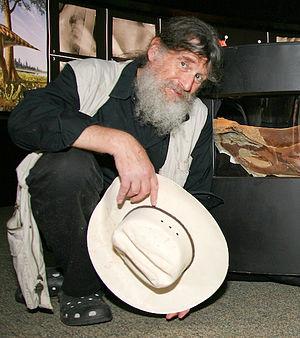
Robert T. Bakker est un paléontologue américain spécialiste des dinosaures. Il a marqué la paléontologie dès son premier article, paru en 1975 et intitulé Dinosaur Renaissance. Ses études portent sur l'éthologie des dinosaures. Il est le premier à avoir montré un instinct maternel chez ces animaux grâce à ces travaux sur l'Allosaurus. Dès 1968, il a également appuyé la théorie selon laquelle les dinosaures sont homéothermes et celle des équilibres ponctués pour ces espèces.
Ernst Boris Chain et Dorothy Crowfoot Hodgkin déterminent la structure de la pénicilline.